Gilbert Affleck

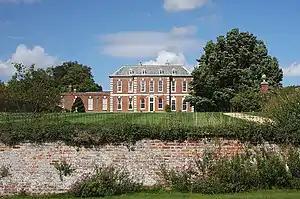
Dalham Hall

Affleck was the eldest surviving son of John Affleck, of Fort St. George, India, and his wife Nealtie Schape, daughter of Gilbert Schape, merchant of Amsterdam. He matriculated at Christ Church, Oxford on 6 February 1702, aged 17. On 3 November 1705, he married Anna Dolben, daughter of John Dolben of Finedon, Northamptonshire and Elizabeth Mulso, at Westminster Abbey, London. He succeeded his father to Dalham Hall in 1718.